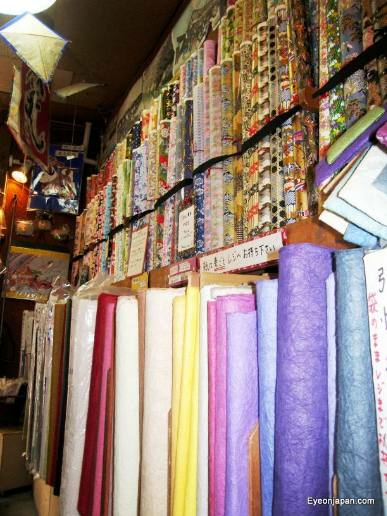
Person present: No